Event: Nepal Earthquake
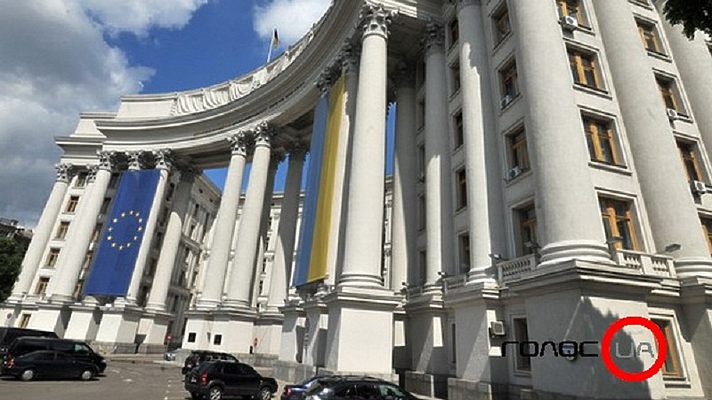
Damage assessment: no_damage